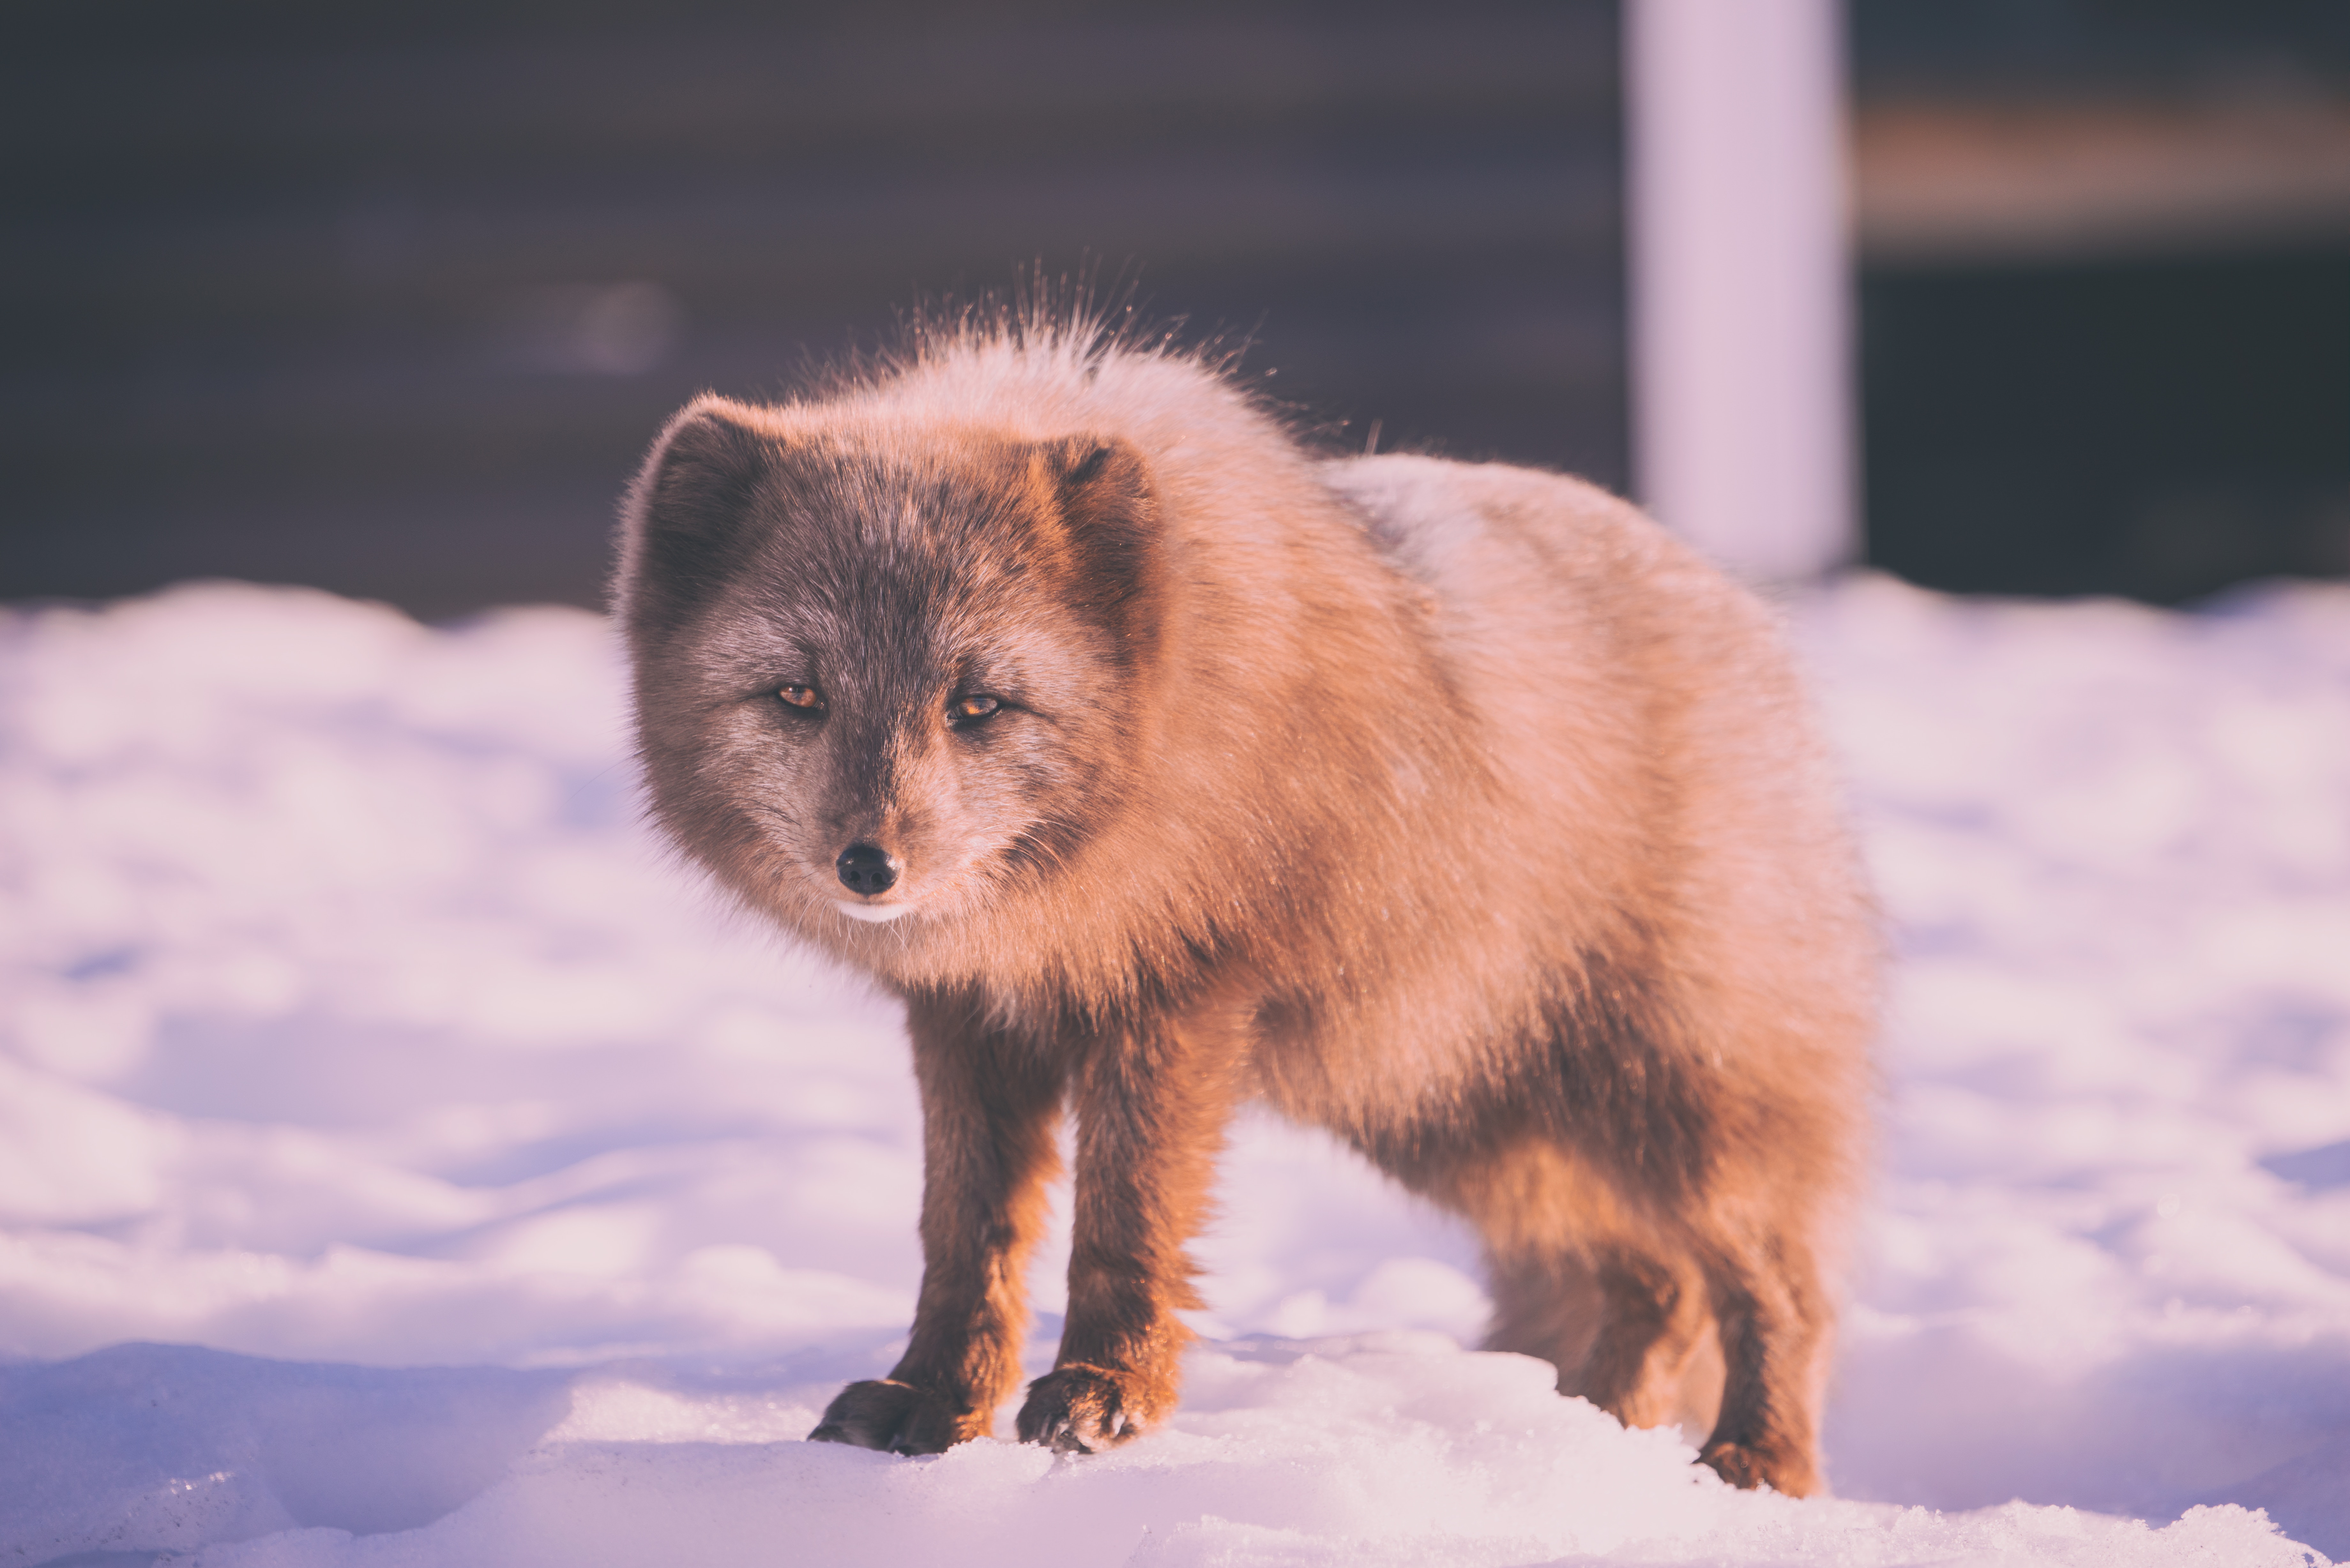
animal, wildlife, mammal, fox, fauna, arctic fox, vertebrate, dog like mammal, dog breed group